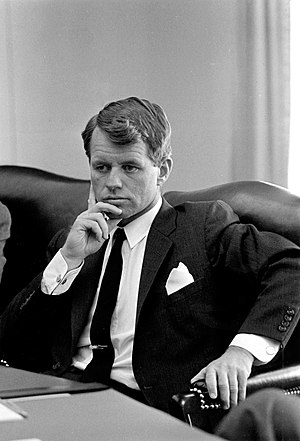
1968 / Dødsfald / Juni
Robert F. Kennedy
Konge i Danmark: Frederik 9. 1947-1972